History of the Jews in Russia

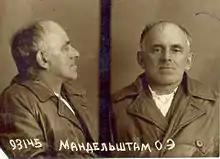
1938 NKVD arrest photo of the poet Osip Mandelstam, who died in a Gulag.

Continuing the policy of the Bolsheviks before the Revolution, Lenin and the Bolshevik Party strongly condemned the pogroms, including official denunciations in 1918 by the Council of People's Commissars. Opposition to the pogroms and to manifestations of Russian antisemitism in this era were complicated by both the official Bolshevik policy of assimilationism towards all national and religious minorities, and concerns about overemphasizing Jewish concerns for fear of exacerbating popular antisemitism, as the White forces were openly identifying the Bolshevik regime with Jews.